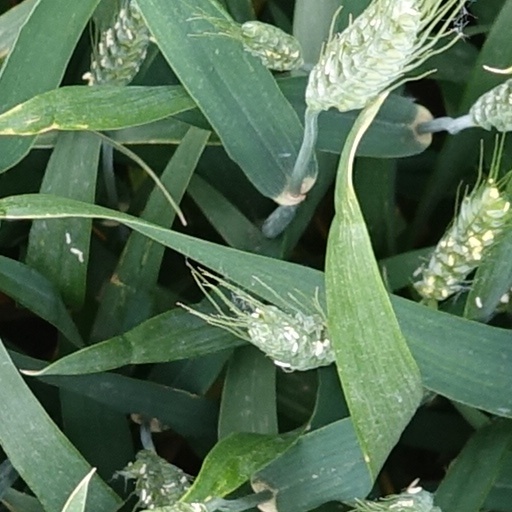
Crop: wheat